Up in the Gallery

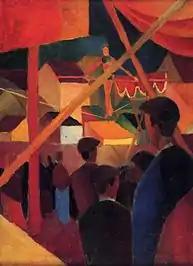
Other interpretations of the story focus on the role of the passive spectator—who, in a slightly different world, might have intervened.

Broadly speaking, the story invokes the topsy-turvy relationship between "Sein" and "Schein" (being and appearance), a mainstay of 19th-century German idealism, that Kafka likes to complicate throughout his writing. Both sentences of narration contain elements which suggest a dream state or hallucination. Although grammatically the first sentence is presented as counterfactual and the second sentence presented are factual, both describe scenarios mediated by the fallible perception of the Galeriebesucher. The 'truth' of the second version may lie only in the fact that this version reflects the Galeriebesucher's limited conscious responses to the scenario.